Round Oak Steel Terminal

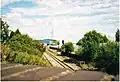
Round Oak Steel Terminal in 2005.

Round Oak Steel Terminal is a railway freight terminal dealing in steel from the Round Oak Steel Works until 1982 and from other sources thereafter, in Brierley Hill, West Midlands, England managed by Tata Steel Europe.